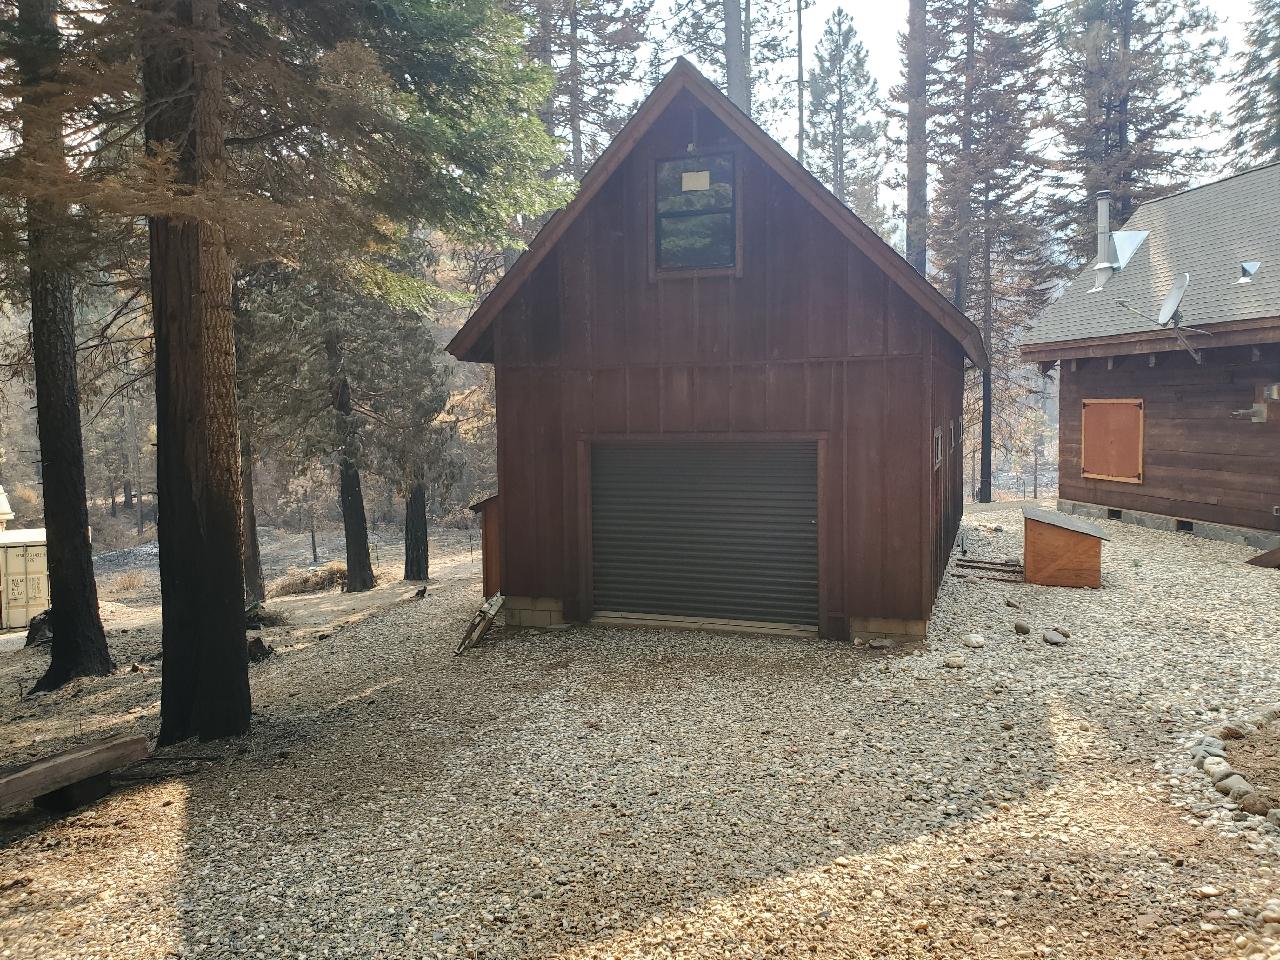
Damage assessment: no_damage